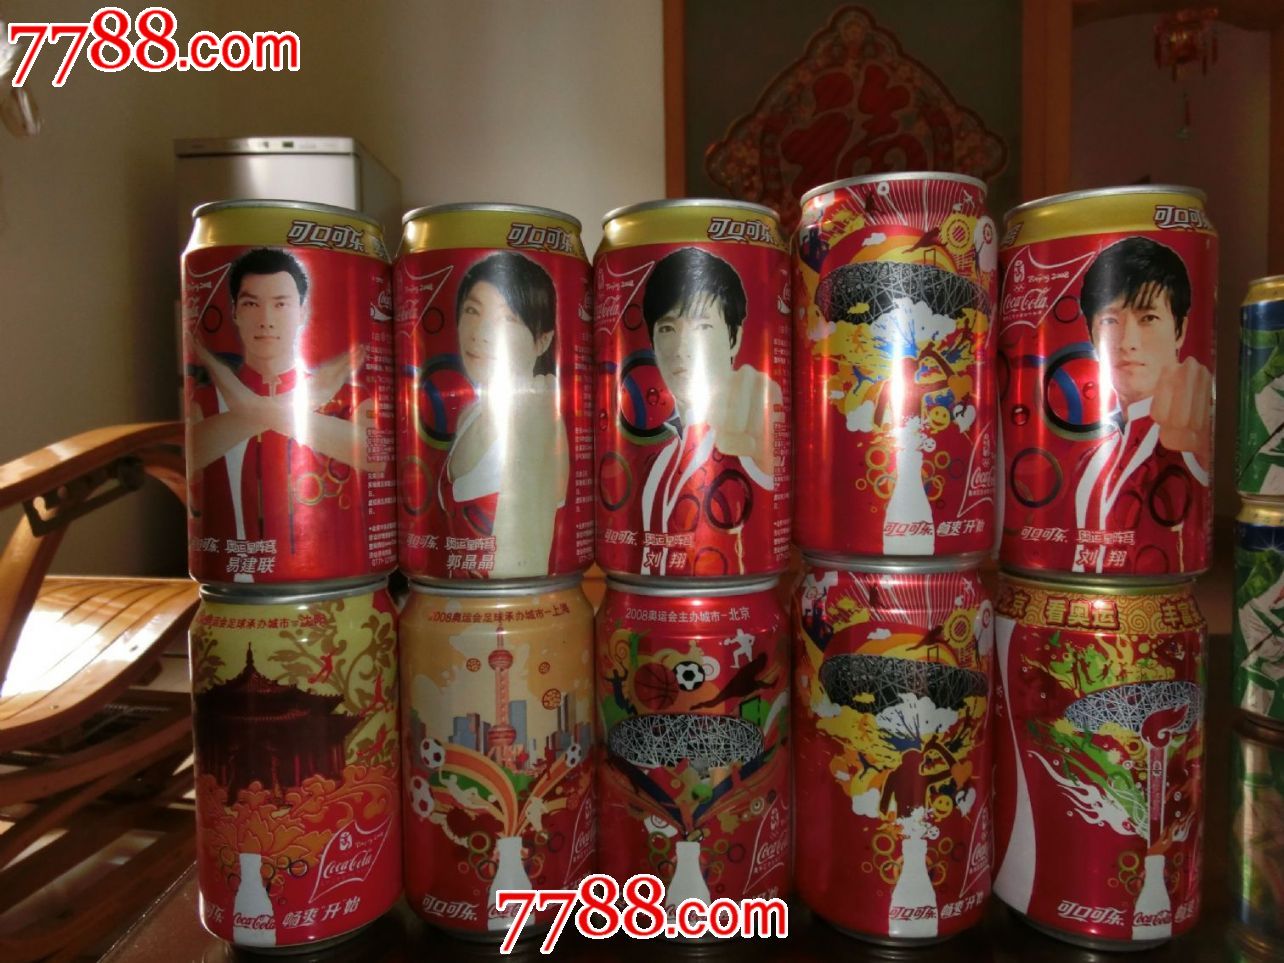
Label: metal